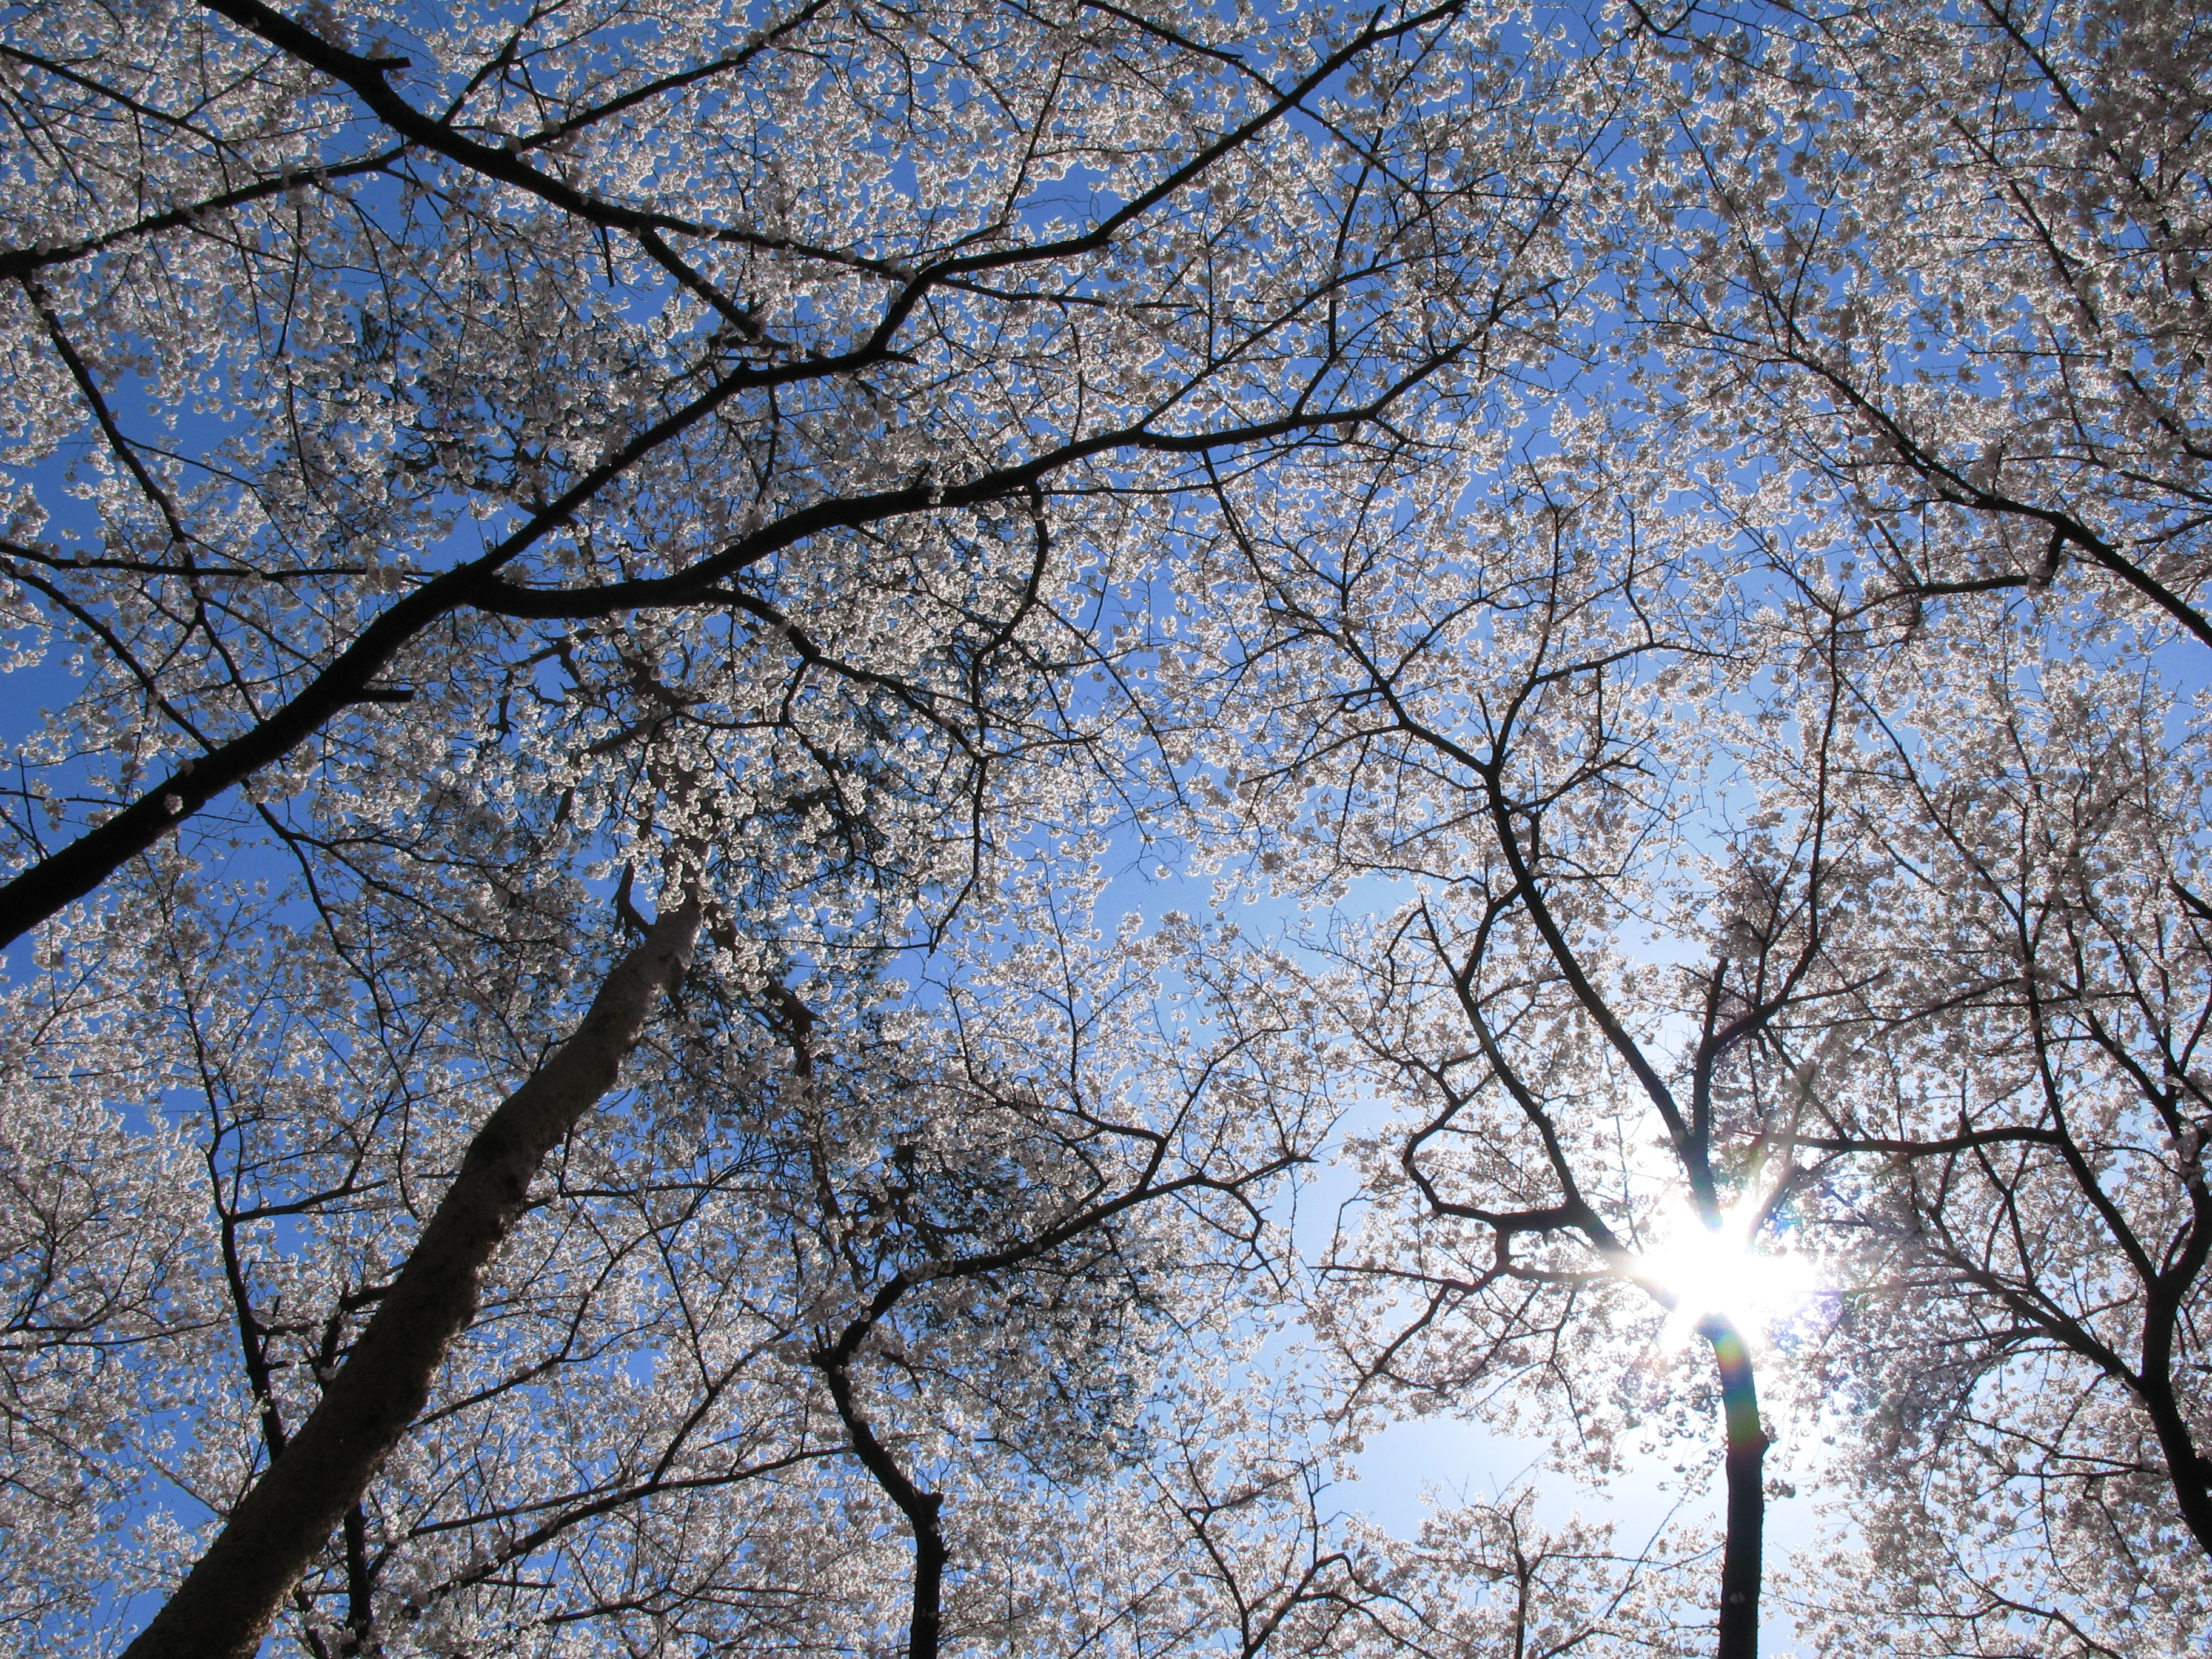
tree, branch, blossom, winter, plant, flower, spring, high, season, cherry blossom, sakura, hires, cherry, flowerpicturesnolimits, hi, res, powershotg7, canong7